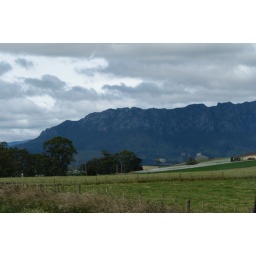
countryside - poppy field in distance and storm clouds